King Kong Encounter

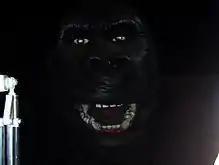
Kong animatronic's head, 2006.

The 7-ton, 30-foot-tall Kong figure in the attraction was the largest and most complex animatronic figure in existence for many years. Kong was designed by legendary Disney Imagineer Bob Gurr. The detailing was so rich that Kong even had banana-scented breath. The attraction broke new ground and paved the way for the complex themed attractions of today and was the inspiration behind the former Kongfrontation attraction at Universal Studios Florida. The Kong sequence was also featured in the film "The Wizard" starring Fred Savage and Christian Slater.